List of Scotland international footballers with one cap

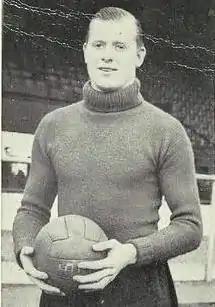
Goalkeeper John Brown, who came from a large sporting family, played once for Scotland in 1938.

The Scotland national football team is the joint-oldest international football team, having played in the first official international match, a goalless draw on 30 November 1872 against England. Since then, the team has established a long-standing rivalry with England, particularly in the annual British Home Championship, which Scotland won 24 times outright and shared a further 17 times. The team has enjoyed less success in continental and global competition. Even though Scotland has participated in eight FIFA World Cup and three UEFA European Championship final tournaments, the team has never progressed beyond the first round of any major tournament.